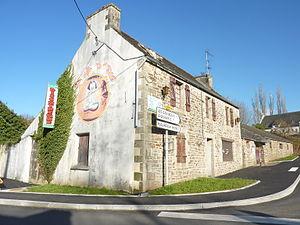
Loc-Eguiner-Saint-Thégonnec
Loc-Eguiner-Saint-Thégonnec est une ancienne commune du département du Finistère, dans la région Bretagne, en France, fusionnée le 1ᵉʳ janvier 2016 avec Saint-Thégonnec pour former la commune de Saint-Thégonnec Loc-Eguiner.